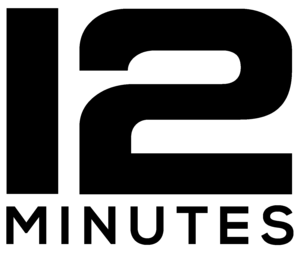
12 Minutes est un jeu d'aventure en développement développé par Luis Antonio. Il sera publié par Annapurna Interactive pour Microsoft Windows et Xbox One. Le jeu se déroule dans un petit appartement et ses zones environnantes. Il oblige le joueur à réagir et interagir face à des évènements durant des cycles de 12 minutes, de façon répétée, pour tenter de résoudre un mystère.